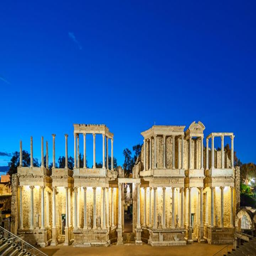
find type of fictional setting